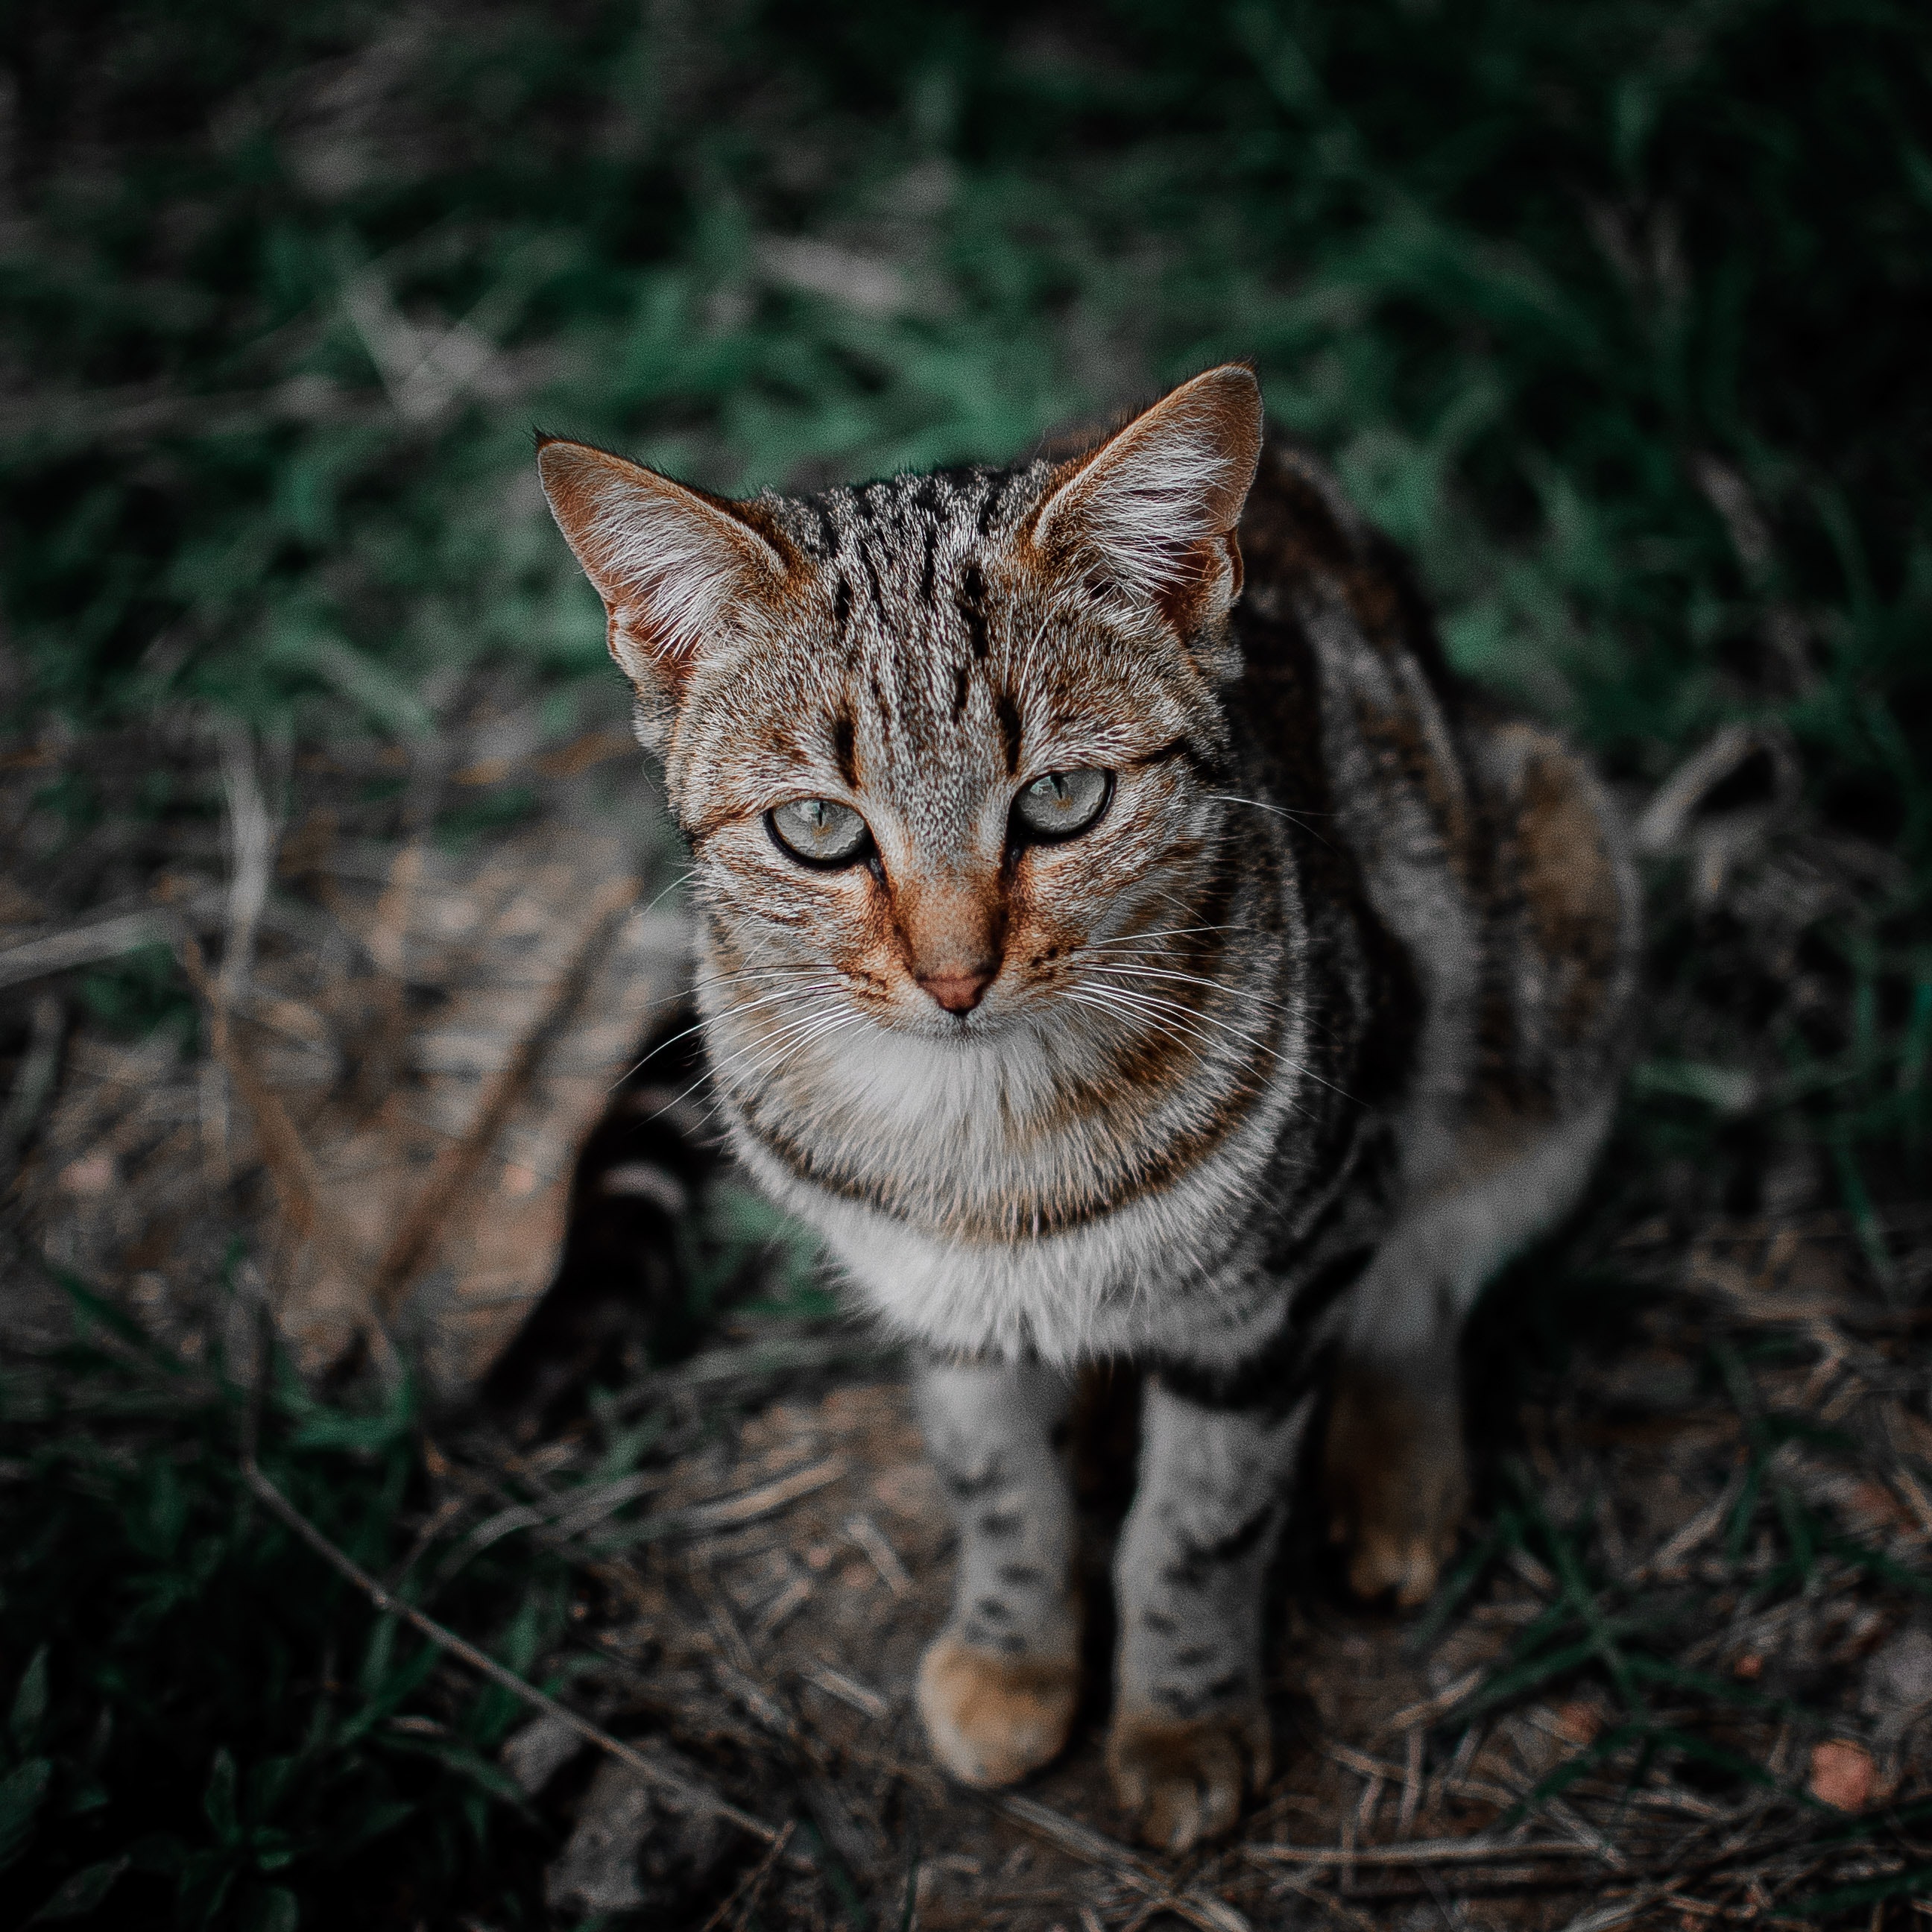
cat, mammal, vertebrate, small to medium sized cats, whiskers, felidae, tabby cat, wild cat, european shorthair, domestic short haired cat, carnivore, asian, grass, eye, wildlife, dragon li, pixie bob, terrestrial animal, rusty spotted cat, american wirehair, kitten, snout, sokoke, organism, tree, aegean cat, ocicat, plant, american shorthair, fawn, california spangled